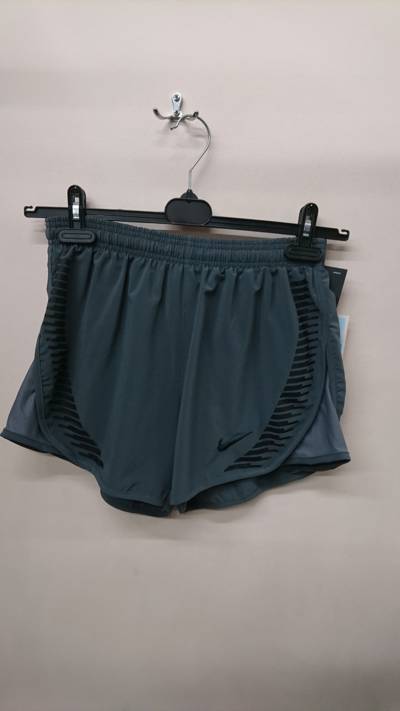
Waste category: clothes